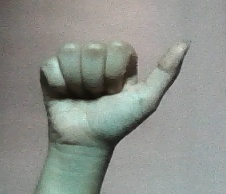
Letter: dhad